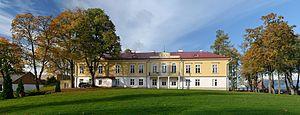
Ruila est un village estonien de la région d’Harju appartenant à la commune de Kernu. Sa population était de 133 habitants en 2007. Le village, qui s’étend sur une surface de 8,2 km², est traversé par le fleuve Vasalemma. Le lac de Ruila se trouve à 2 km au sud de la limite orientale du village.
Voici une liste de manoirs en Estonie.